St. Stephen's Hospital, Delhi

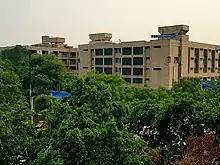
St Stephen's Hospital, Delhi

The hospital has a rich tradition contributing to research and knowledge advancing healthcare. Records of publications from the institute date back to 1894 on surgical procedures to much recent on red cell abnormalities. The hospital also contributed to the World Health Organization Trauma Care Checklist Program Care Process Measures. An active research group works in the area of gestational diabetes and Rheumatology.